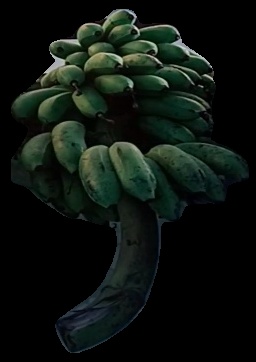
Variety: rasbale
Grade: grade2